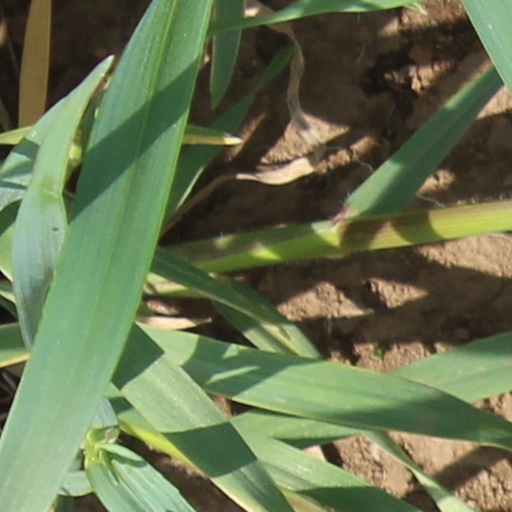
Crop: wheat